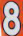
Number: 8